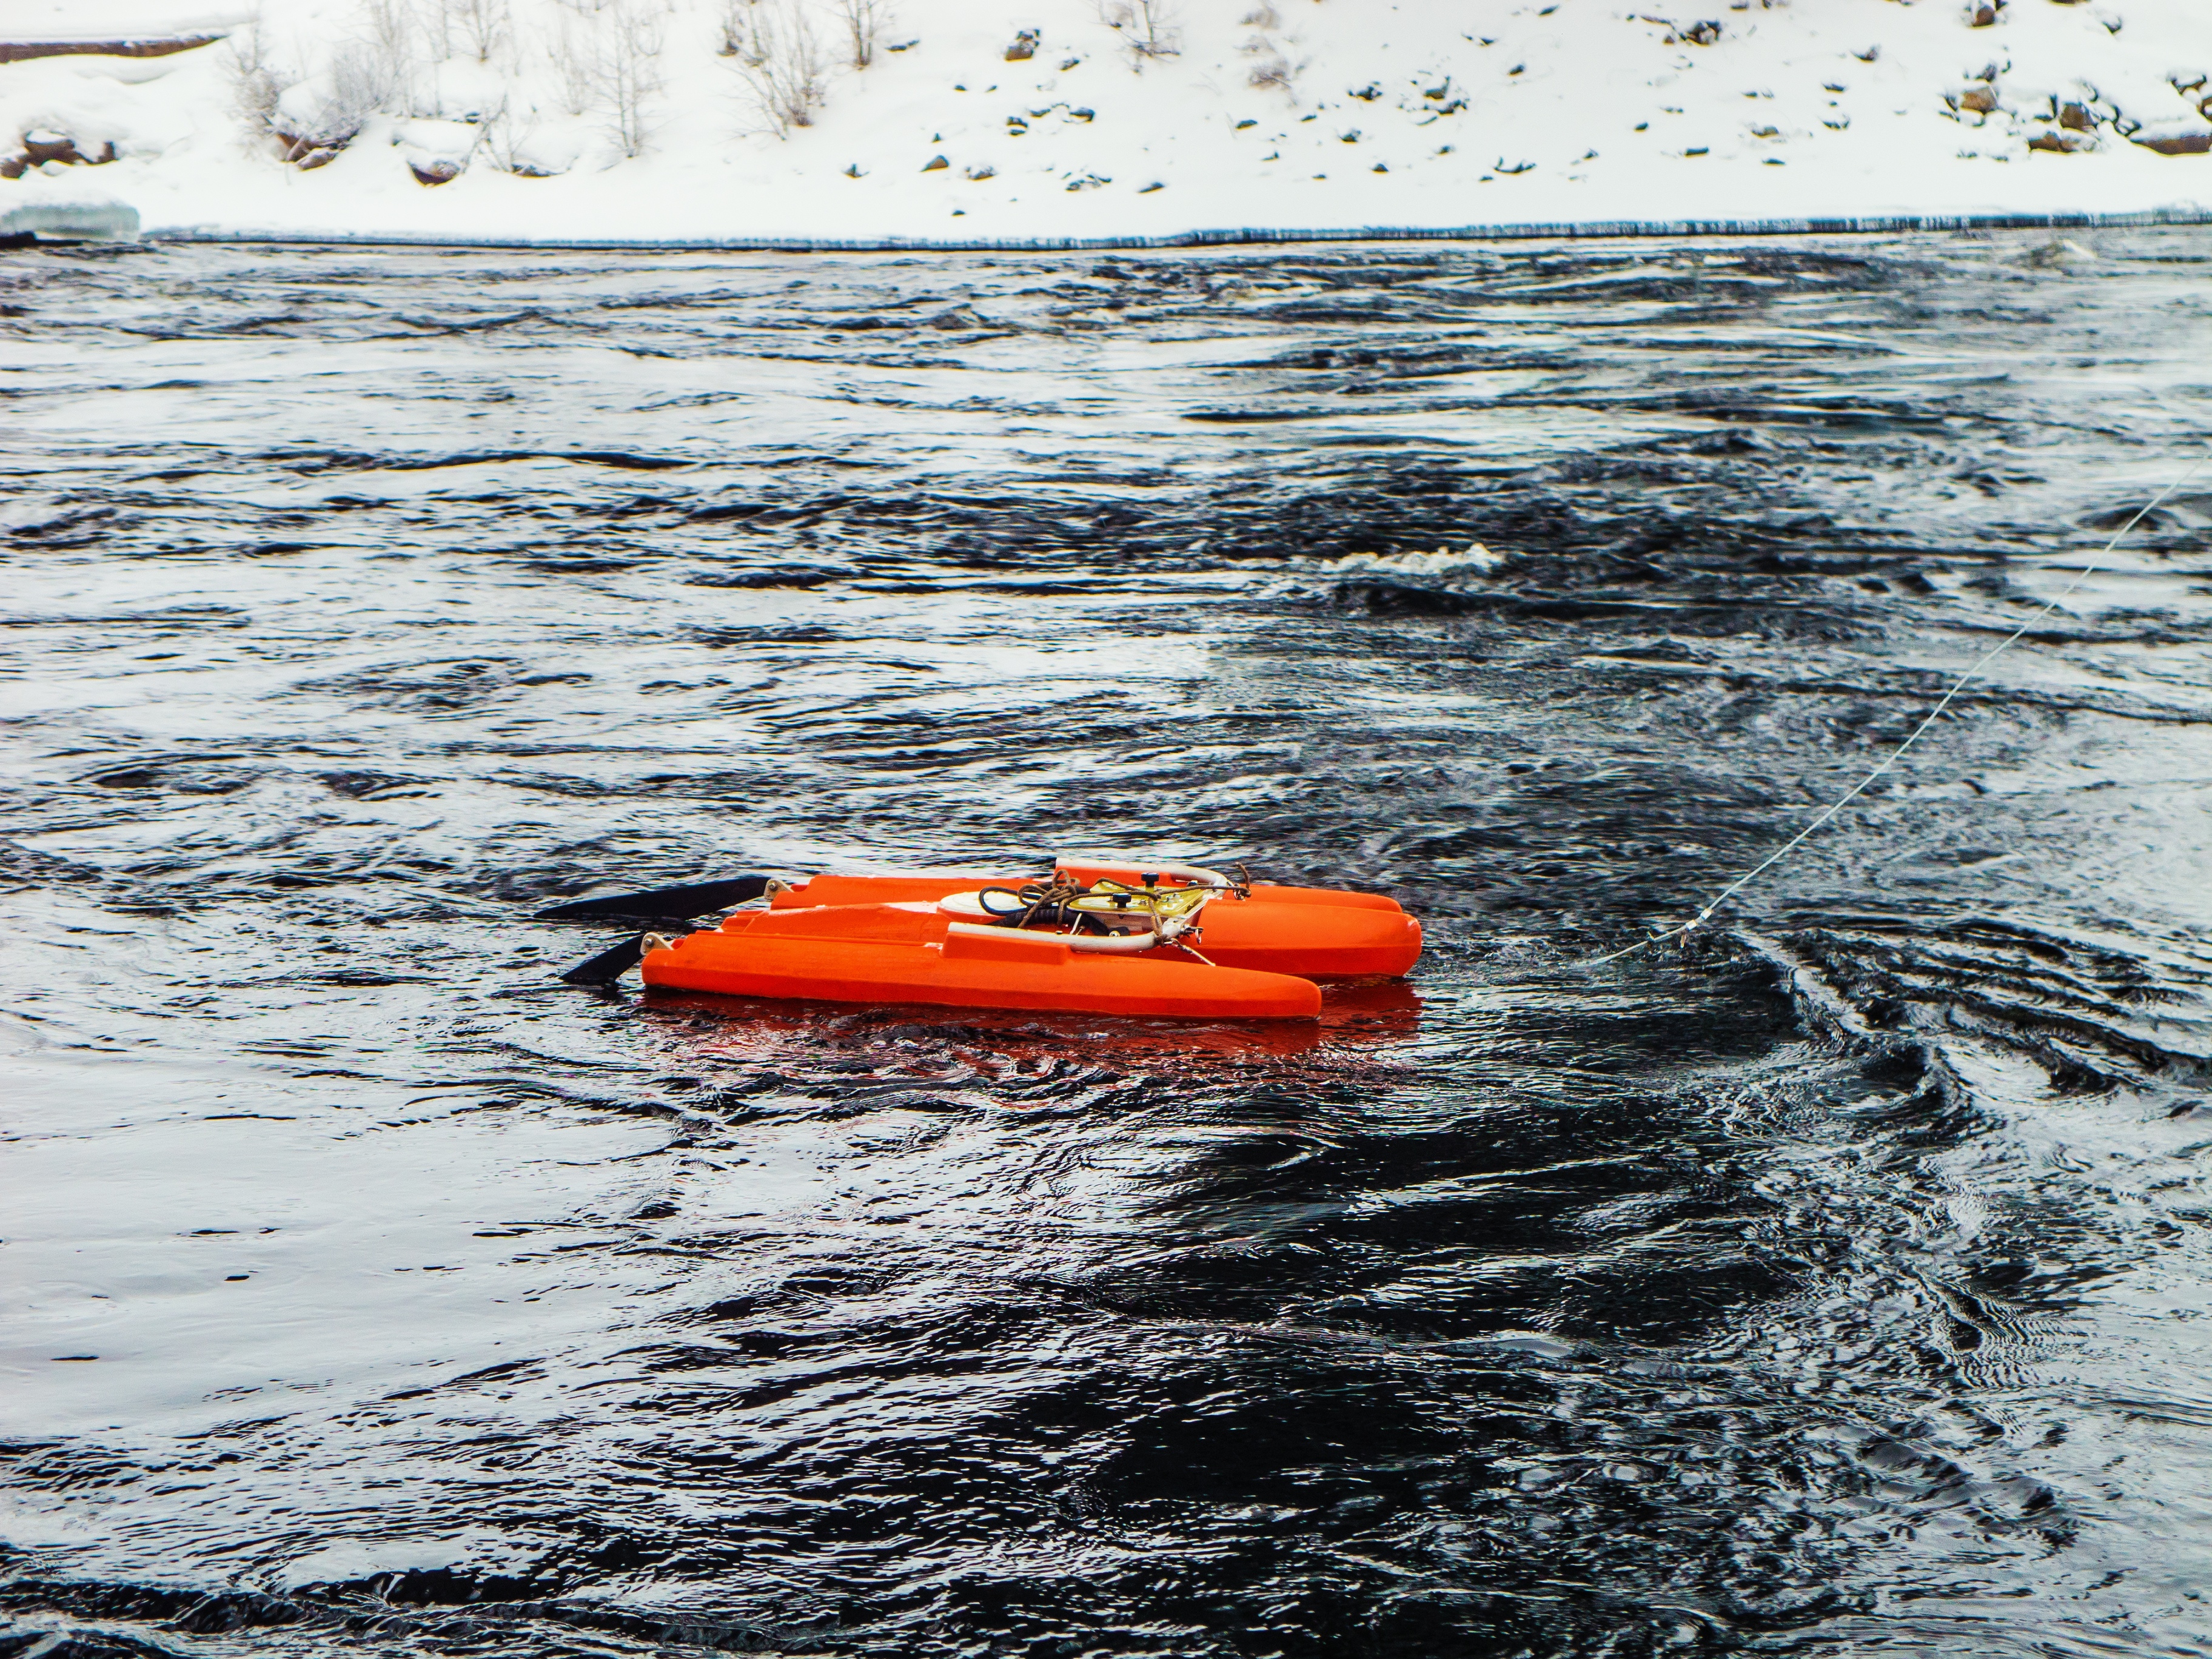
images, water, water resources, watercraft, vehicle, boats and boating equipment and supplies, automotive design, body of water, lake, watercourse, boat, wind wave, landscape, recreation, calm, wave, natural landscape, personal protective equipment, tree, water transportation, sports, ocean, carmine, leisure, reflection, stock photography, rock, water sport, sea, boating, tubing, inflatable, tide, beach, horizon, winter, font, river, surface water sports, fun, freezing, rapid